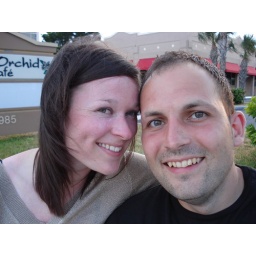
Me &amp;amp; the boy waiting on the bus bob, which didnt arrive...missed by like 2 mins!!